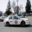
Label: automobile